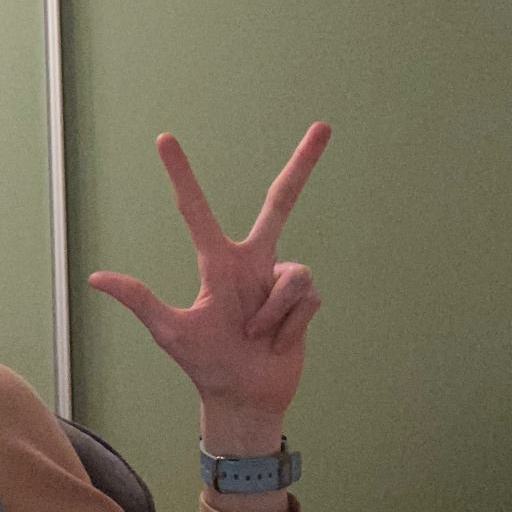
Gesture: three2